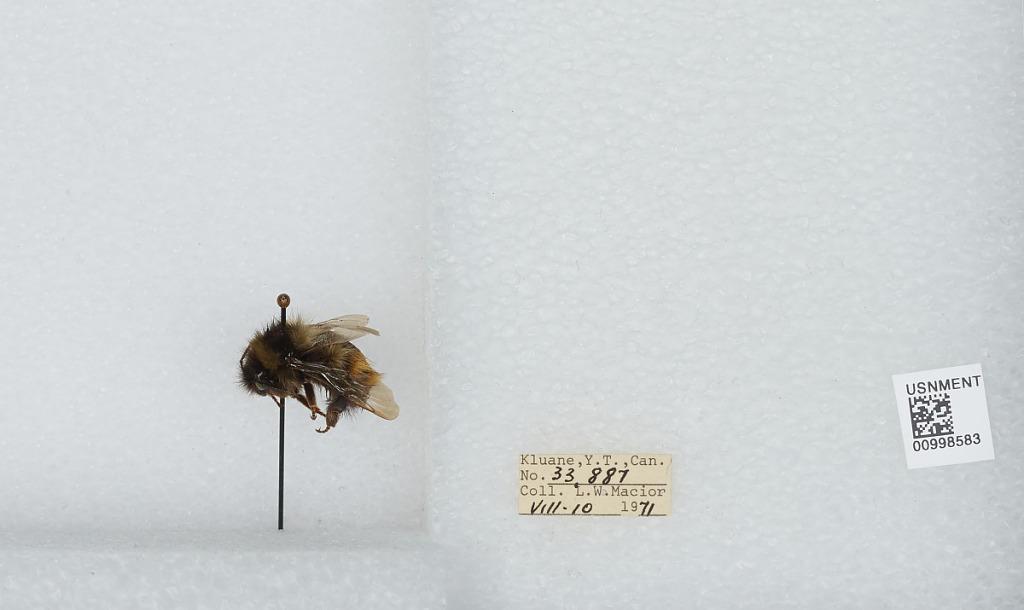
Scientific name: Bombus (Pyrobombus) melanopygus Nylander
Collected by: L. Macior
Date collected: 1971-8-10
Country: Canada
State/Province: Yukon Territory
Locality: Kluane
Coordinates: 60.75, -139.5